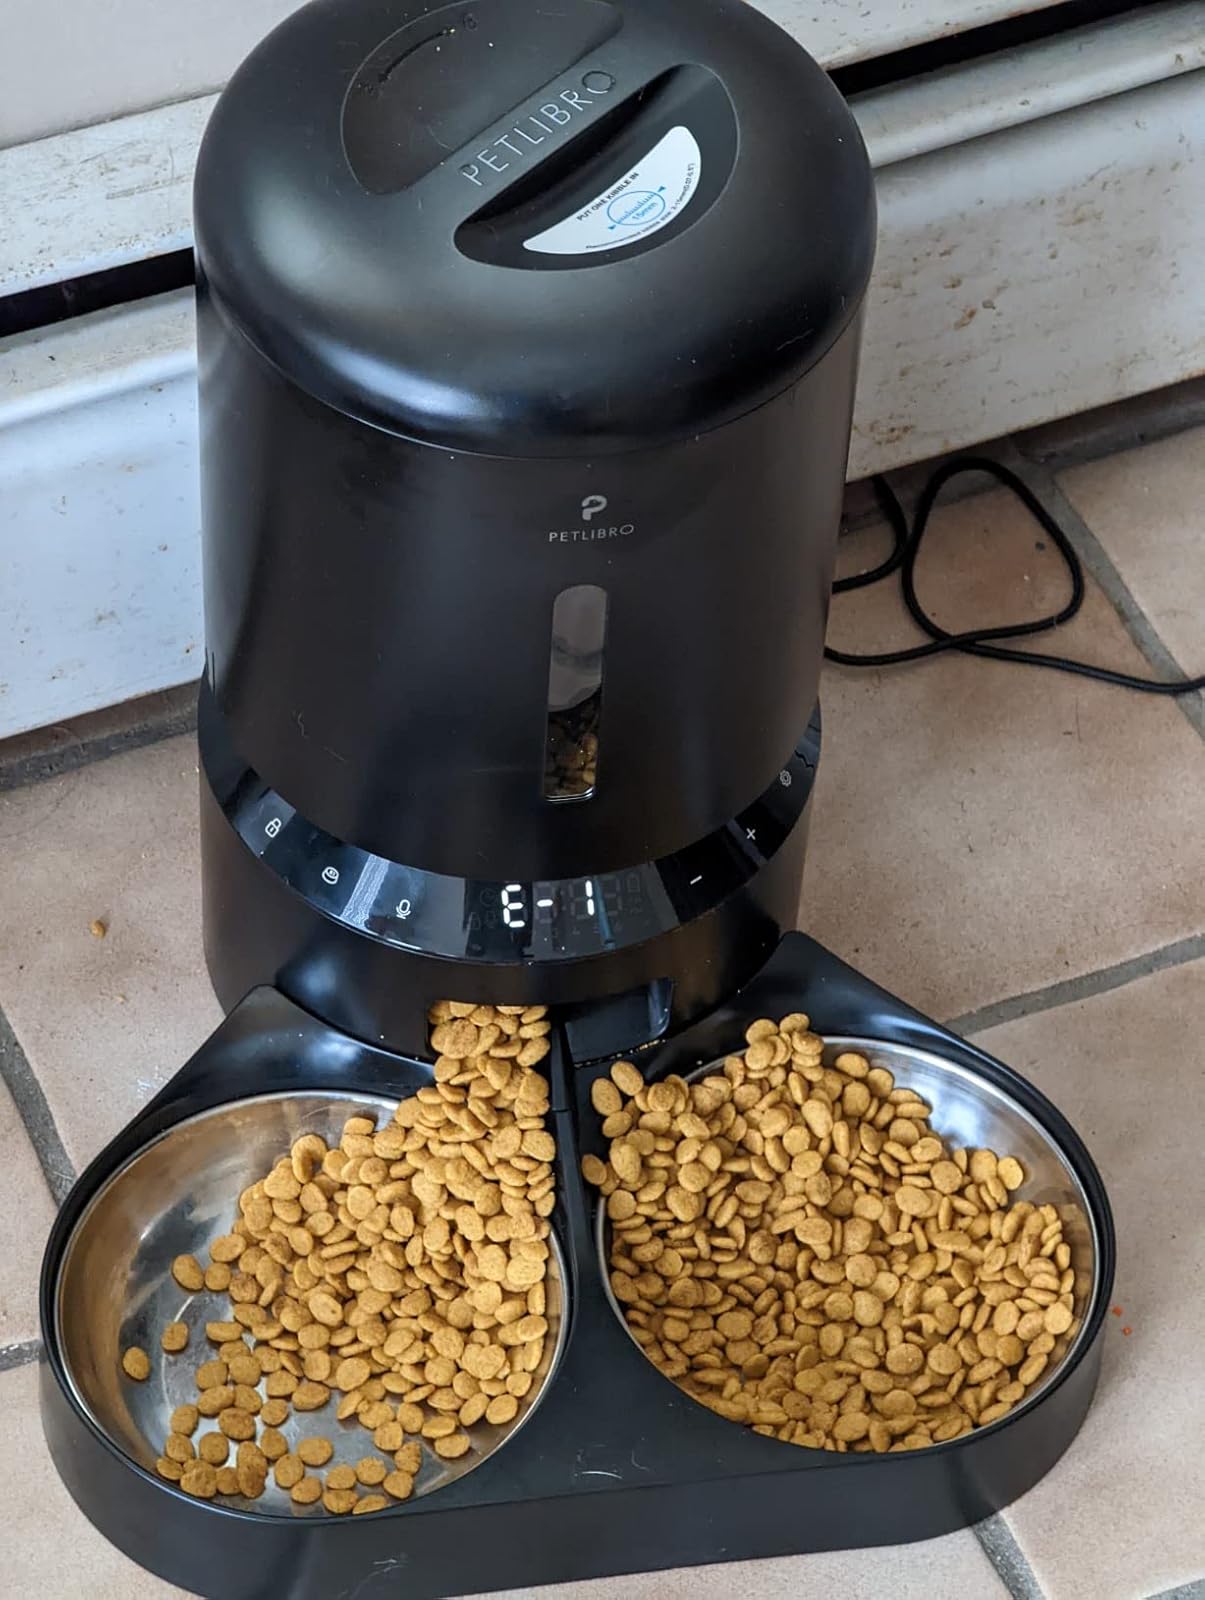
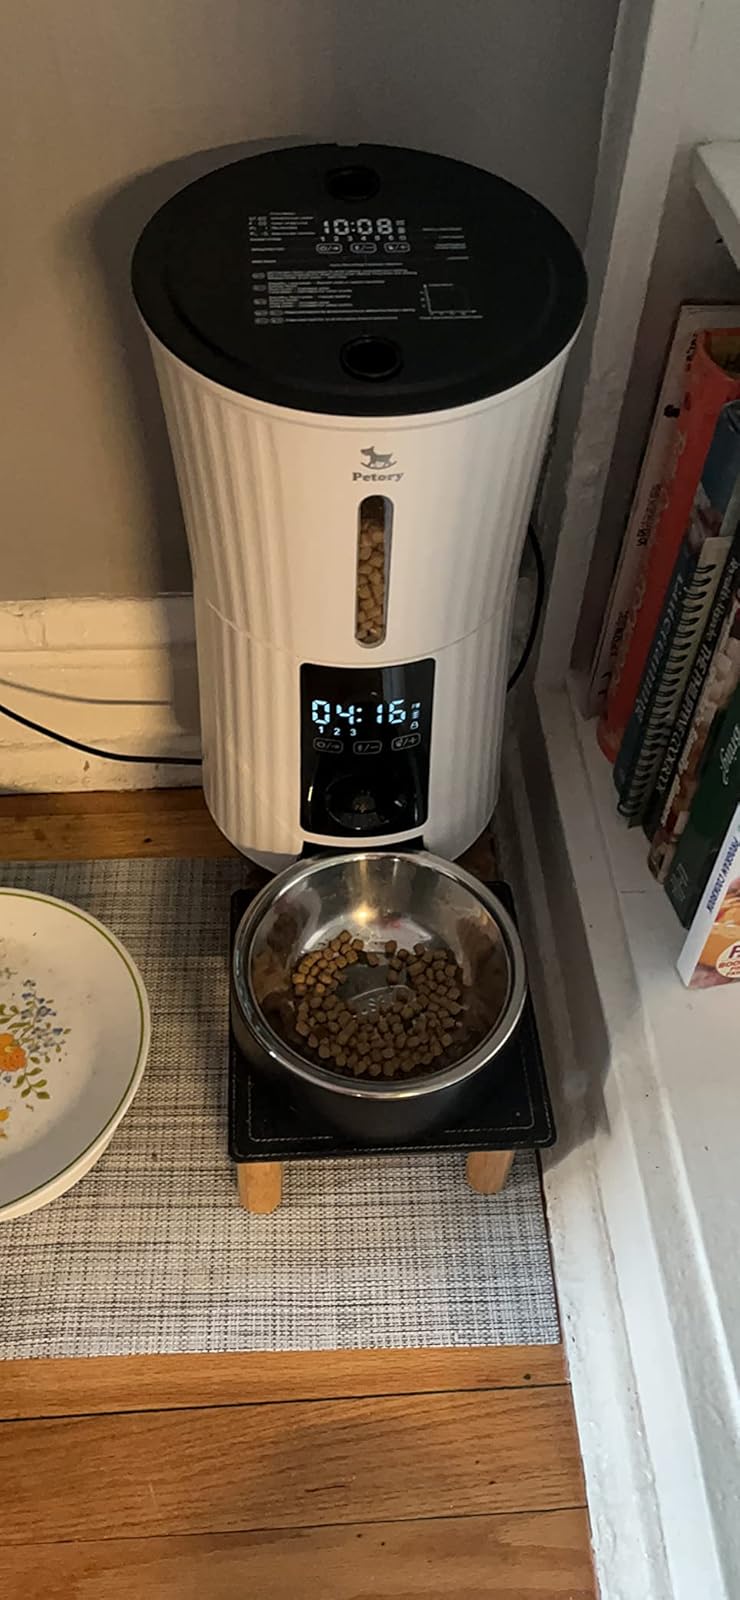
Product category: items_feeder
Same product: no